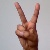
The image shows a hand gesture representing the letter 'V' in Indian Sign Language.